Tiburzio Passarotti

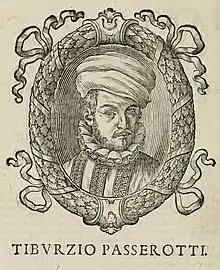

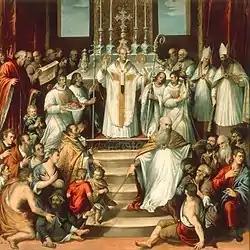
The Election of Giustiniani as Patriarch of Venice

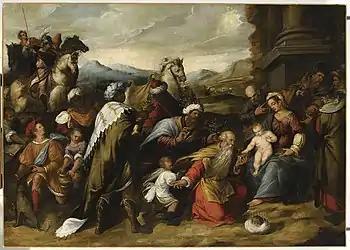
Adoration of the Magi

Tiburzio Passarotti or Passerotti (1553 – 22 November 1612) was an Italian painter, primarily of religious subjects.